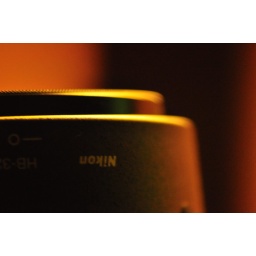
Playing around with a macro/telephoto lens. This is my normal 18-135mm lens sitting on a table under a lamp